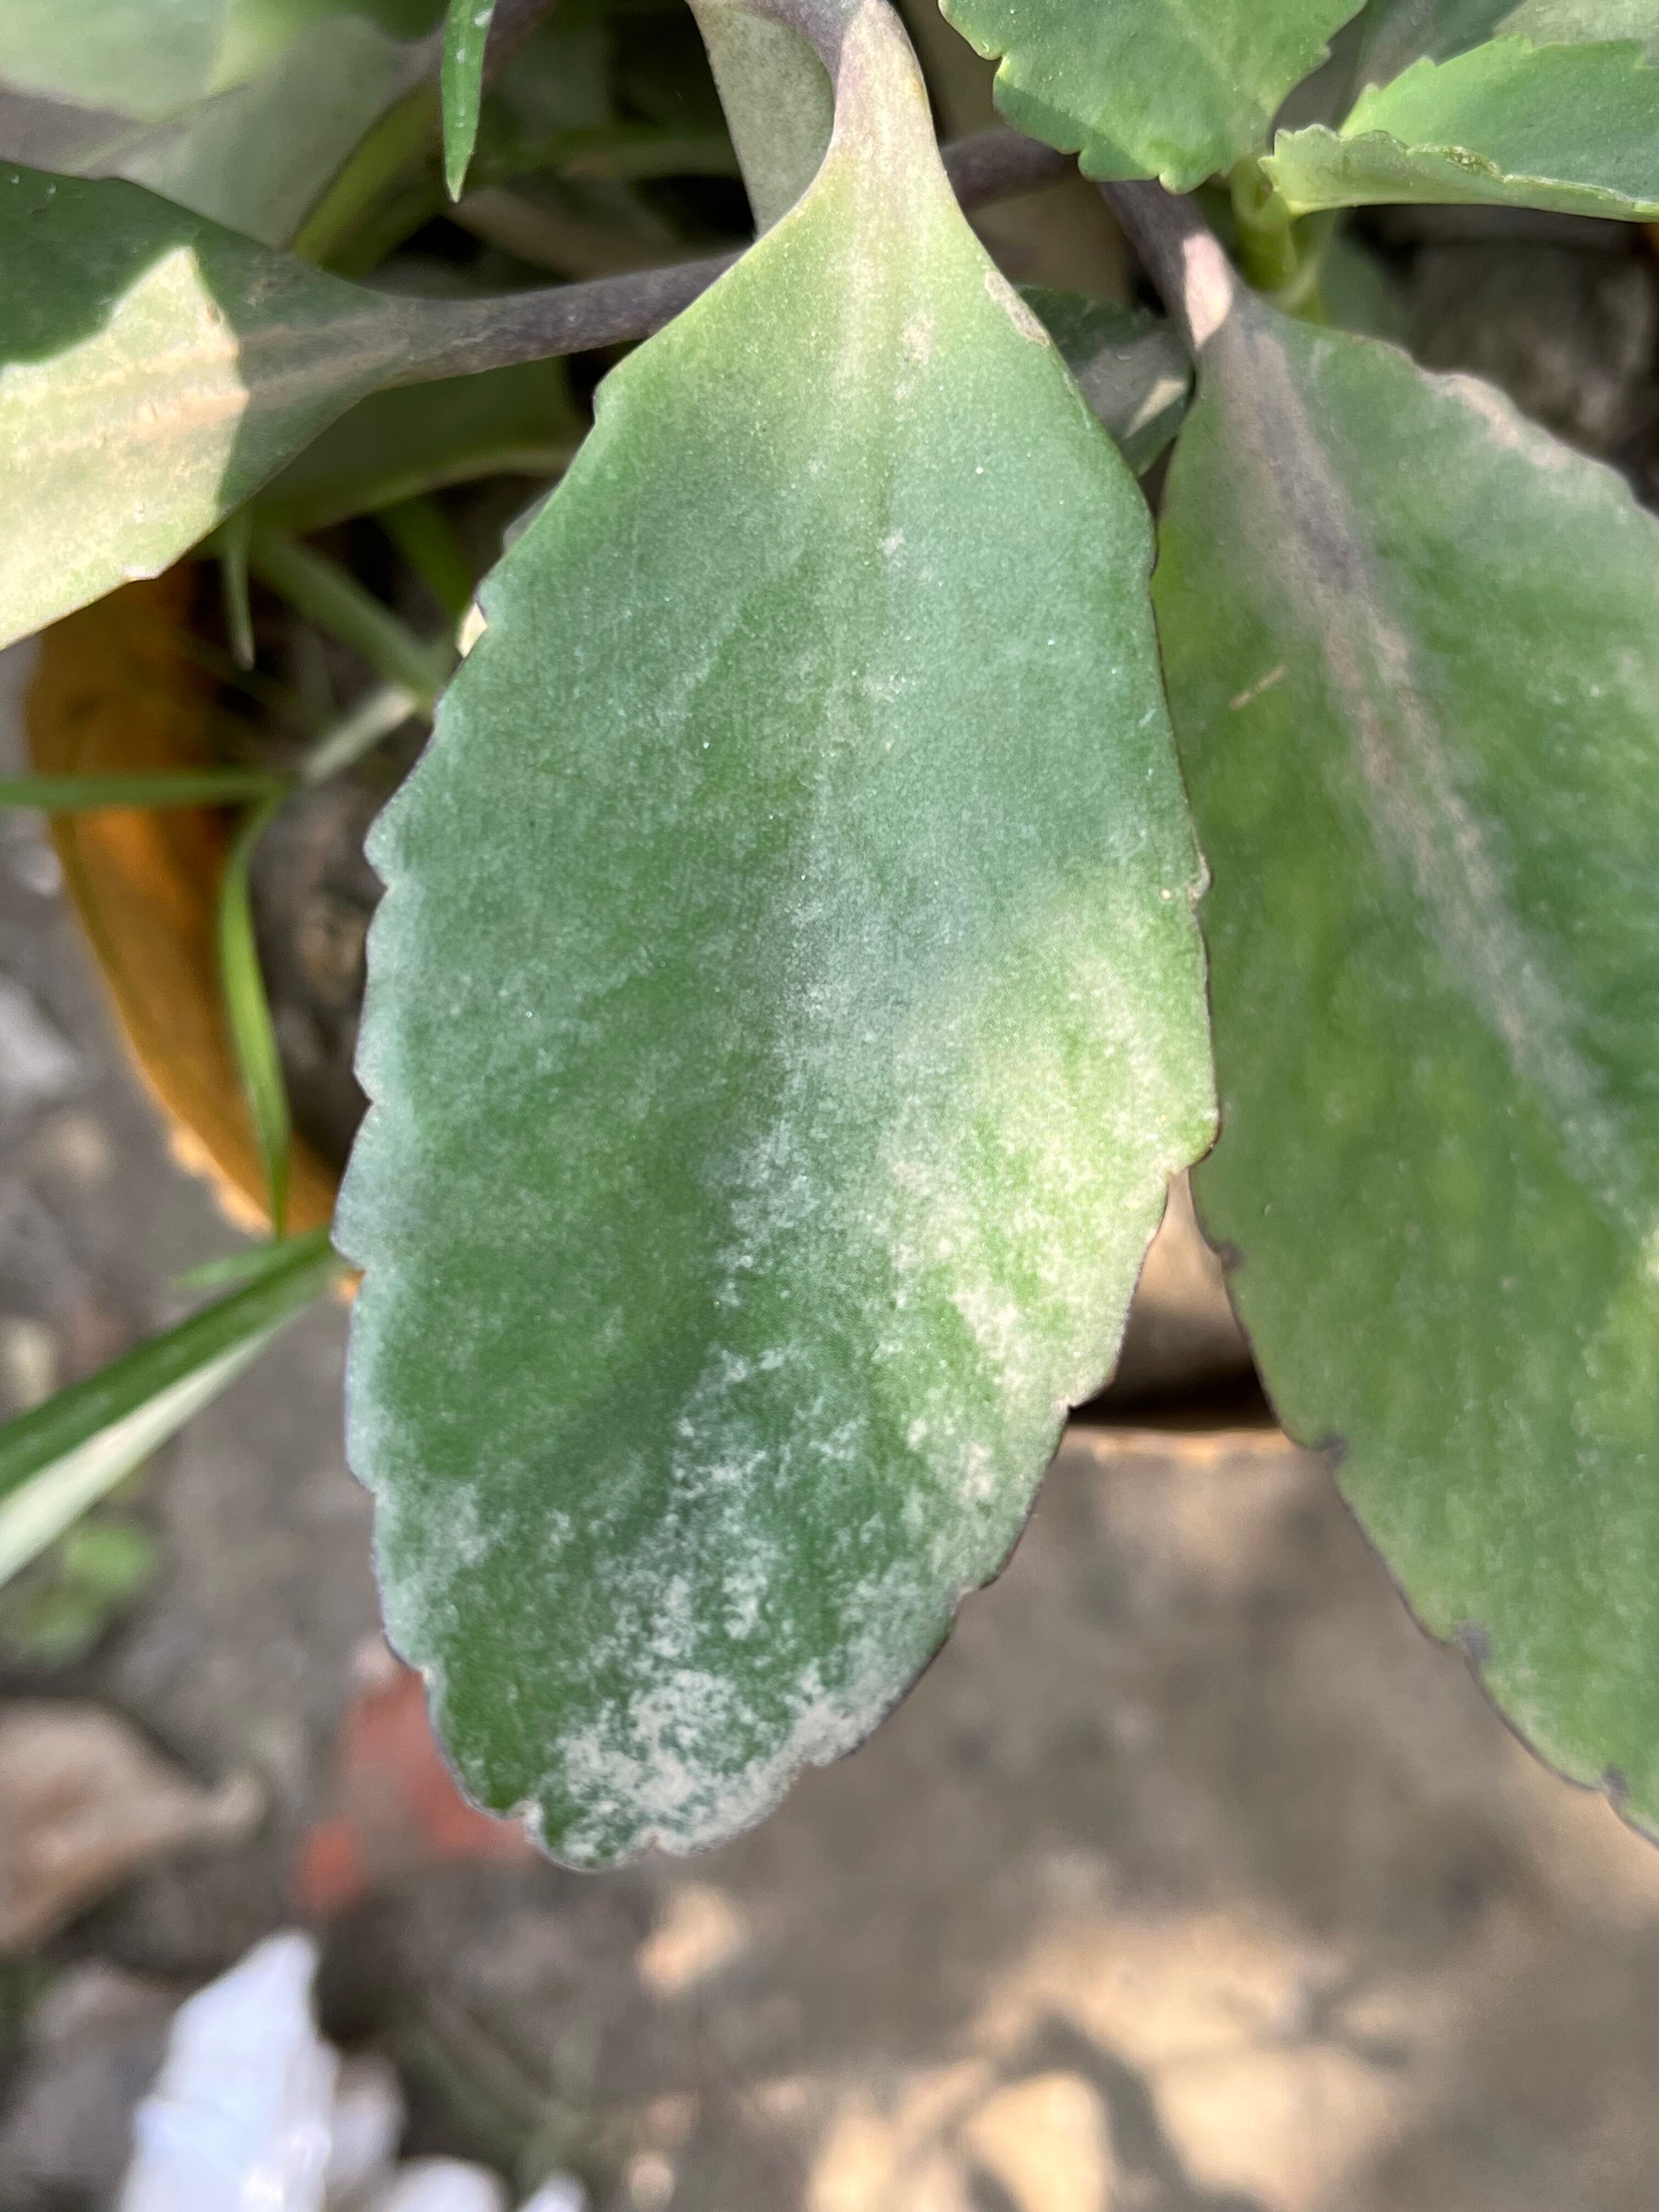
Plant species: kalanchoe-pinnata